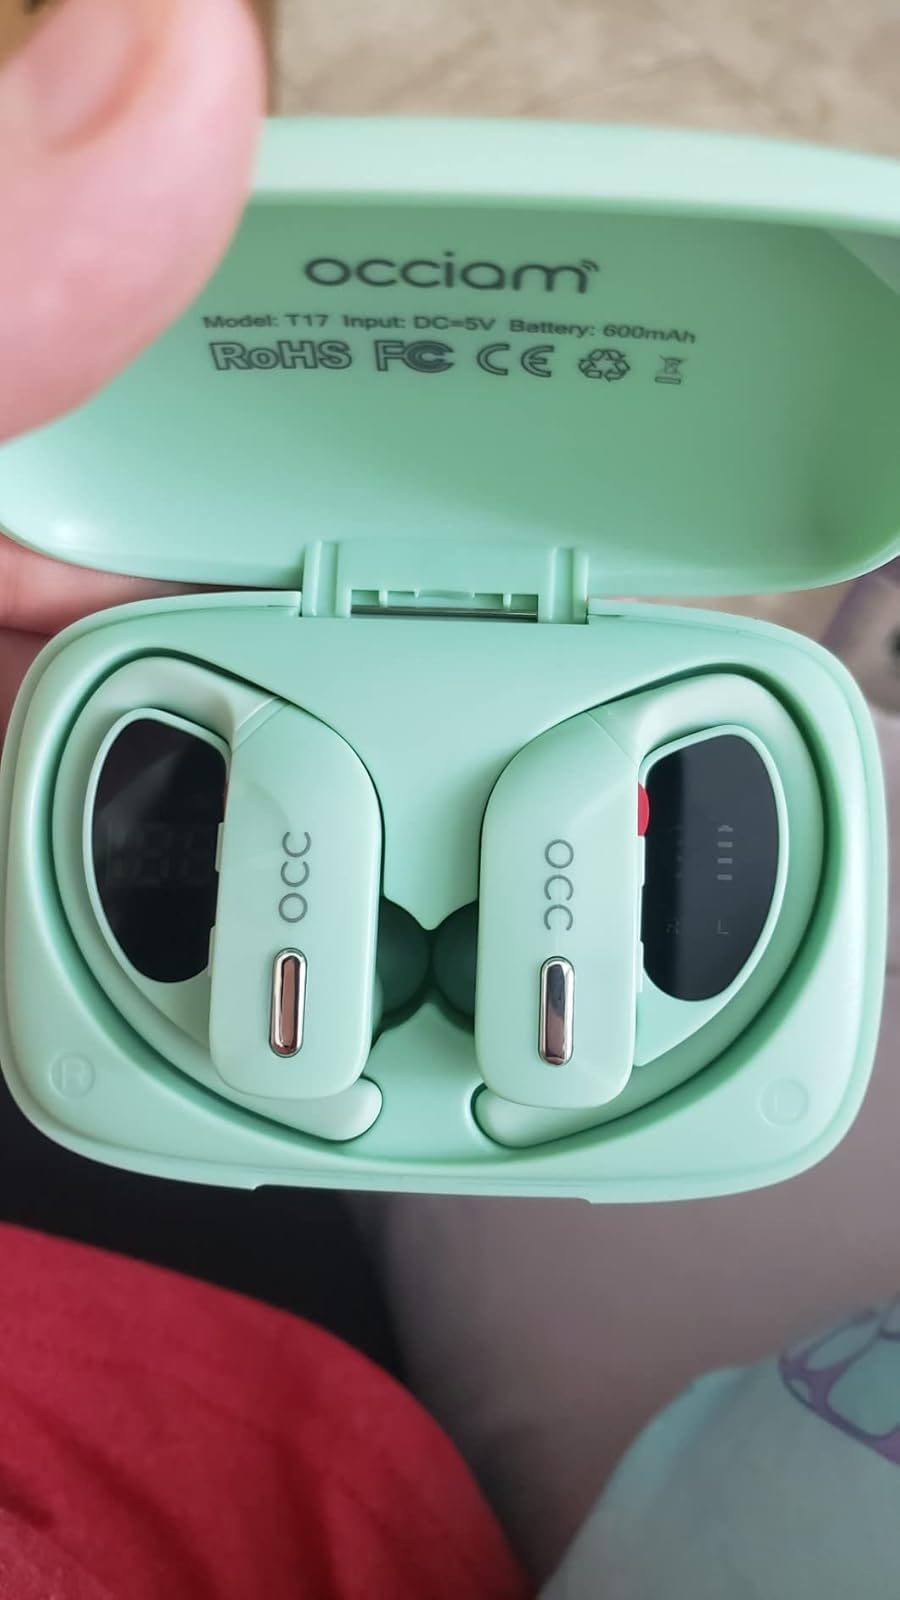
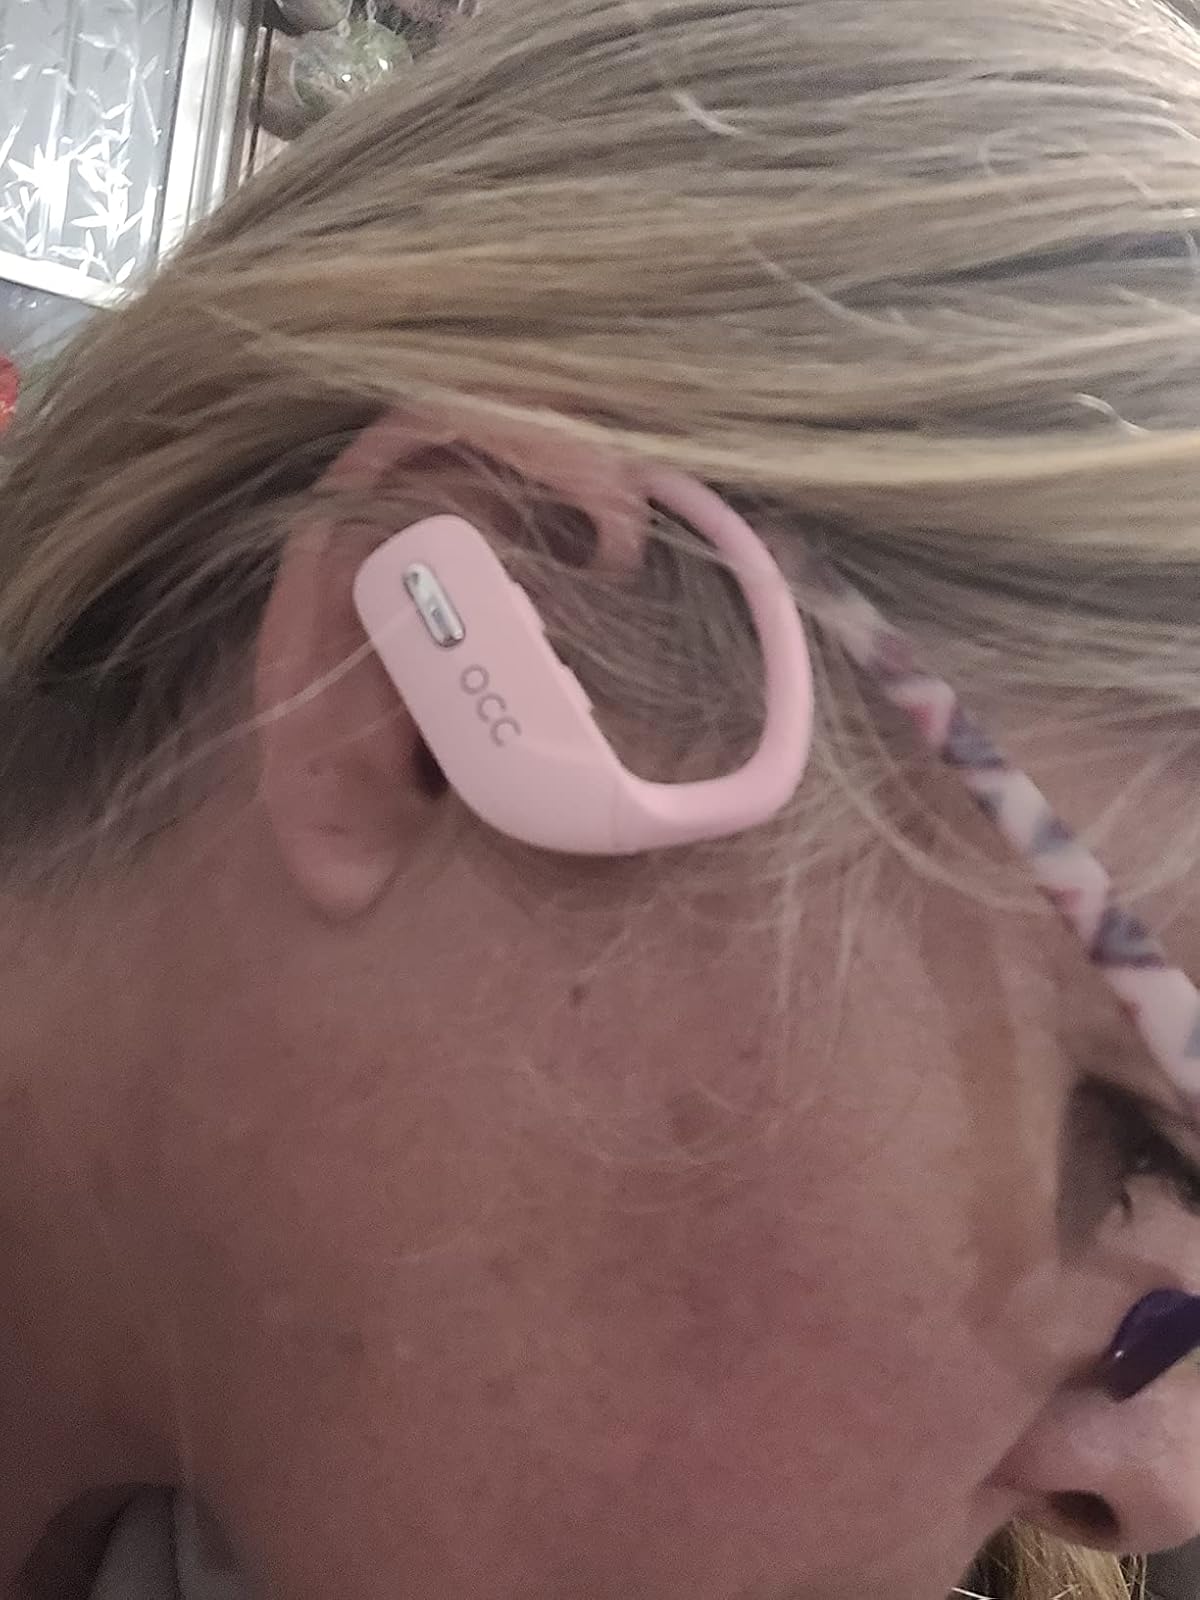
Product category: earbuds
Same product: no